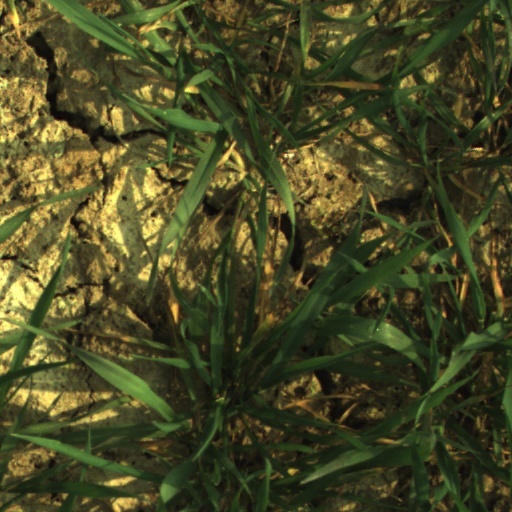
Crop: wheat